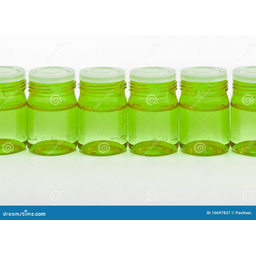
Label: glass